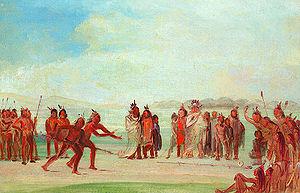
Le chunkey est un jeu sportif d'origine amérindienne. Il se joue en faisant rouler sur le sol une pierre de la forme d'un disque d'une dizaine de centimètres de diamètre. Lorsque celle-ci atteint un certain point, les adversaires lancent ou font glisser leur bâton afin qu'il arrive le plus près possible de la pierre.